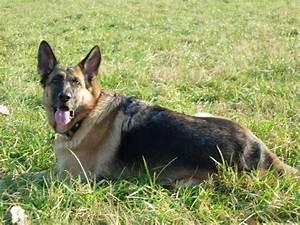
dog